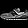
Label: Sneaker